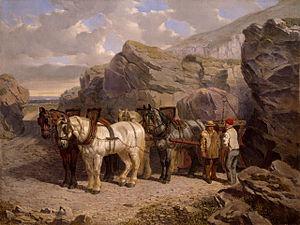
Le maître de carrière est le propriétaire ou l'exploitant d'une carrière, utilisée pour la production de pierre de taille ou d'autres matériaux de construction et de sculpture. Il dirige des tailleurs de pierres, des carriers, des sculpteurs, des maçons afin de permettre l'extraction, l'acheminement de pierres et la construction d'édifices.